Kashi-hon

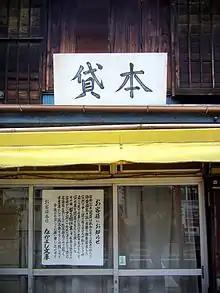
An example of a post-war . This business opened in 1957 and closed in 2008.

The market exploded after World War II all over Japan. People of both genders and all ages rented books, manga, and monthly magazines. However, when libraries were built nationwide and publishers started to print more copies of their books and magazines so they could be sold for lower prices in the mid-1950s, the number of decreased dramatically. In modern Japan there are only a few stores left, and the market is very small.